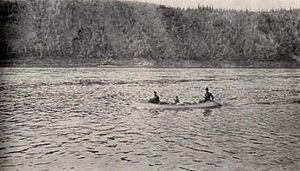
Jean-Baptiste Rouvière est un missionnaire français, de la congrégation des Oblats de Marie-Immaculée, né le 11 novembre 1881 à Antrenas, mort entre le 28 octobre et le 2 novembre 1913, sur les bords de la rivière Coppermine, non loin des Bloody Falls à environ 30 km de l'océan Arctique.